Mentha pulegium

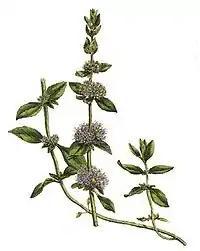
Pennyroyal

Pennyroyal is toxic to humans and has differing effects dependent on the volume and concentration ingested. The most concentrated and toxic form of the pennyroyal plant is pennyroyal oil. The oil contains 80% to 92% of cyclohexanone pulegone. Pulegone, the molecule in highest concentration in the pennyroyal plant, causes a variety of ailments in those who ingest it and is what causes the plant to have its peppermint flavor.